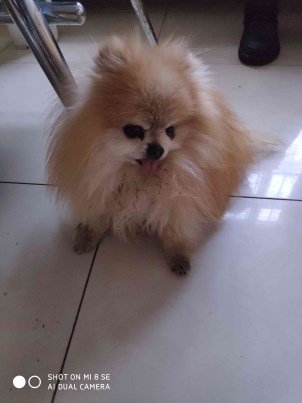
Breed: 1936-n000005-Pomeranian